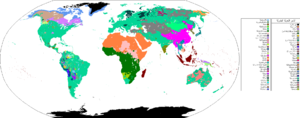
La notion de « race » humaine, par analogie avec les races d'animaux d'élevage, fut employée pour établir des classifications internes à l'espèce humaine selon des critères morphologiques ou culturels. Des études scientifiques, fondées depuis le milieu du XXᵉ siècle sur la génétique, ont montré que le concept de « race » n'est pas pertinent pour caractériser les différents sous-groupes géographiques de l'espèce humaine car la diversité génétique est beaucoup plus importante entre les individus d'une même population qu'entre groupes différents. Le consensus scientifique actuel rejette en tout état de cause l’existence d'arguments biologiques qui pourraient légitimer la notion de race, reléguée à une représentation arbitraire selon des critères morphologiques, ethnico-sociaux, culturels ou politiques, comme les identités.